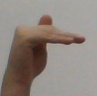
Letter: khaa